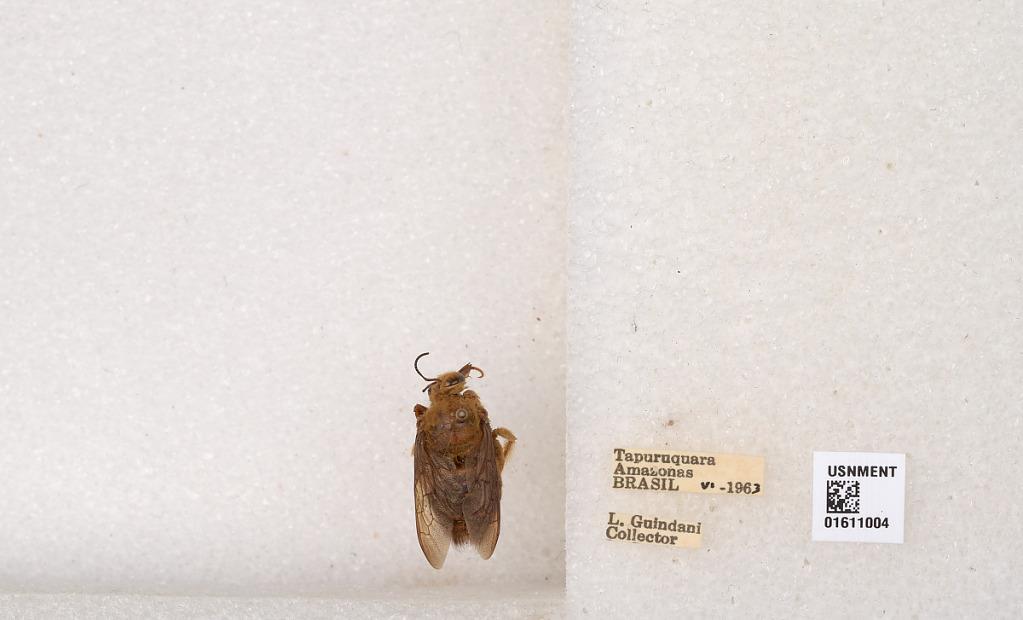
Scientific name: Xylocopa (Neoxylocopa) sp.
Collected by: W. Hanson
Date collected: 1963-6-1
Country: Brazil
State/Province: Amazonas
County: Santa Isabel do Rio Negro
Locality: Tapuruquara